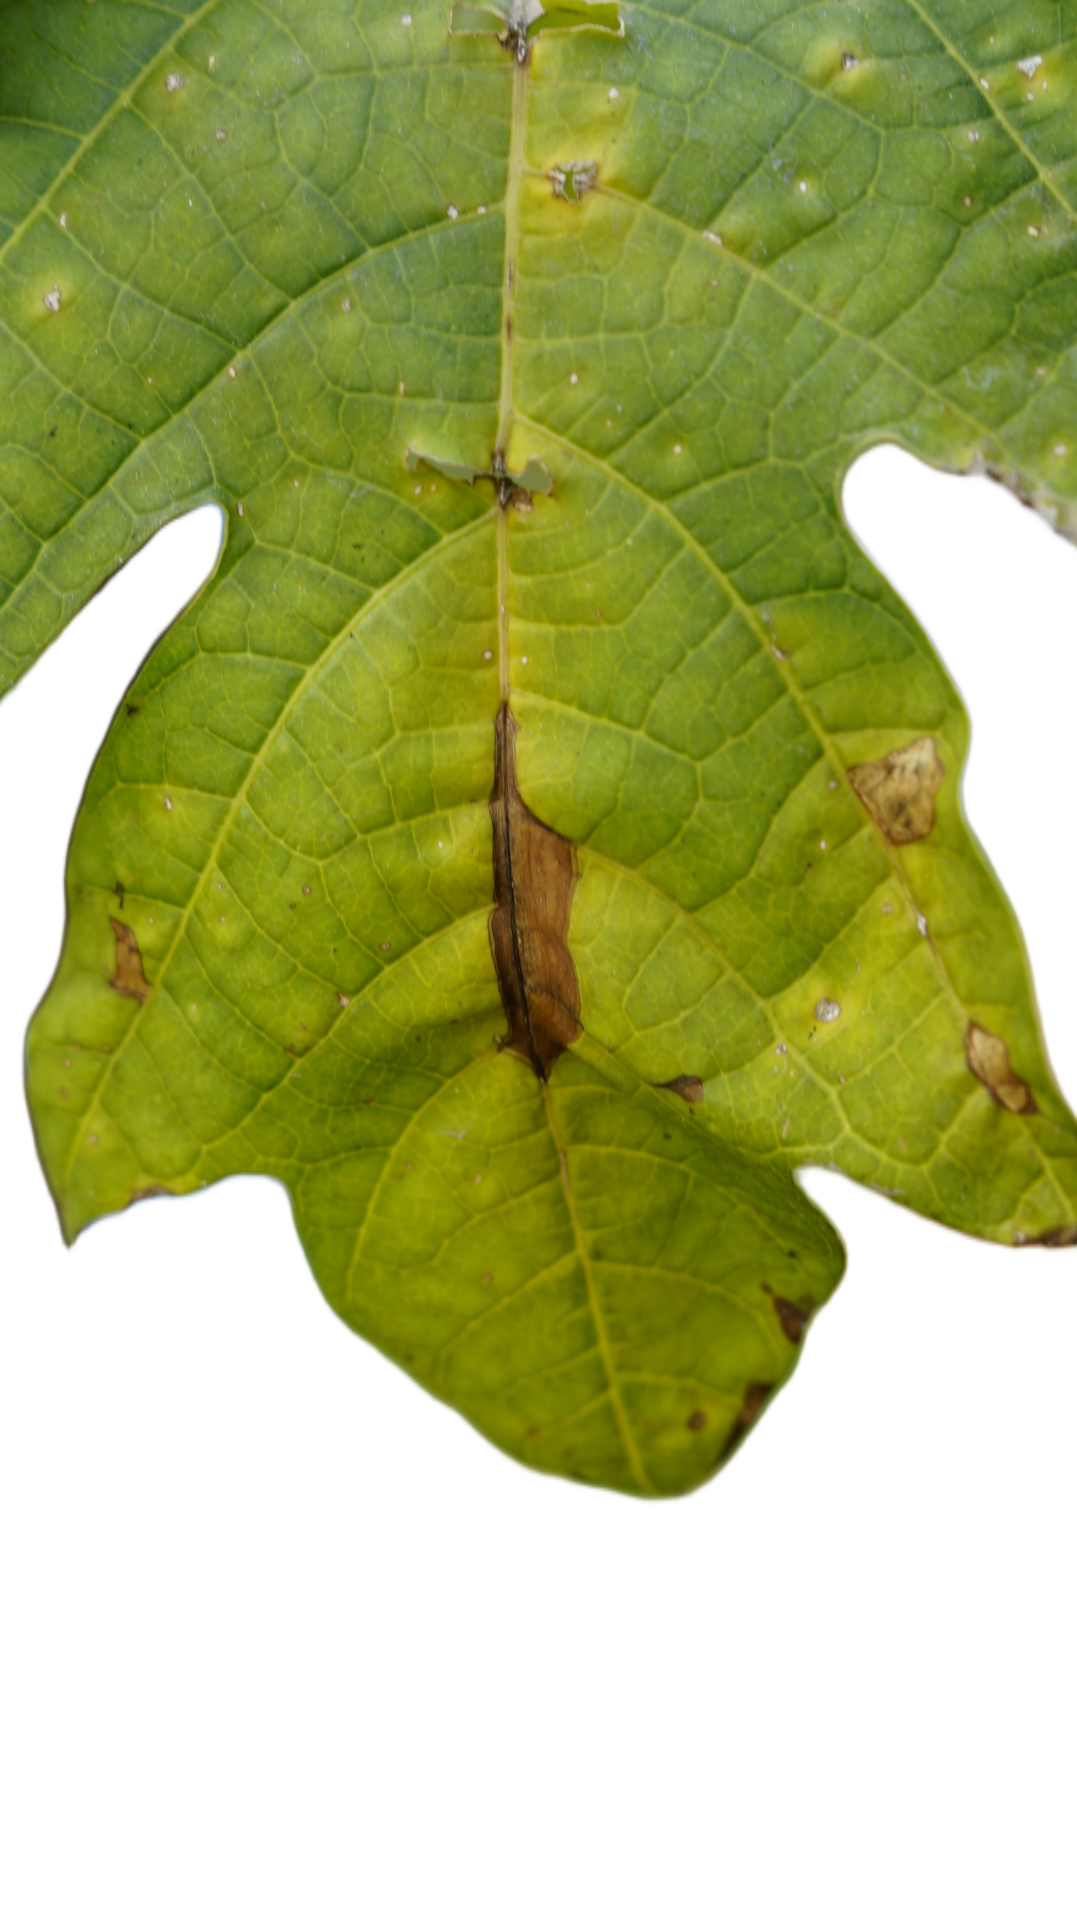
Crop: Papaya
Label: Bacterial_Blight